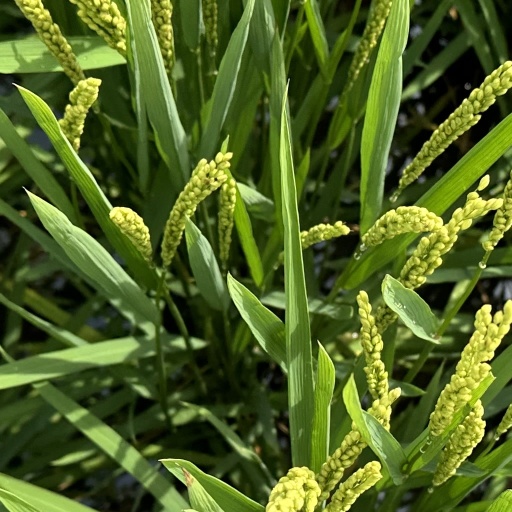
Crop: rice